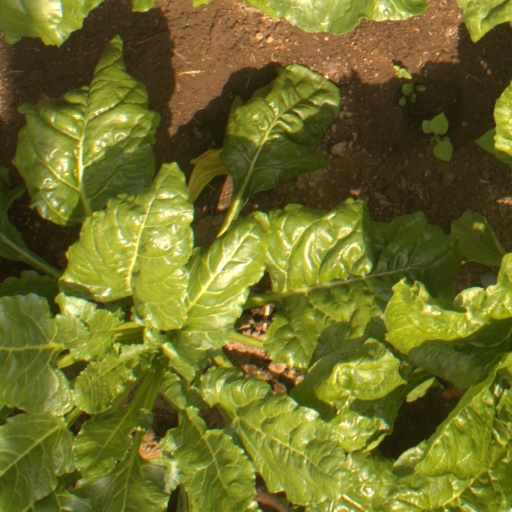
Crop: sugar beet